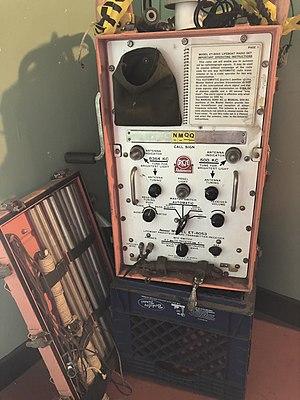
Emetteur-récepteur de détresse. Fréquences 500 kHz, 8364 kHz
La fréquence de 500 kHz est la fréquence de détresse et d'appel en radiotélégraphie Morse ’ pour les stations du service mobile maritime et aéronautique .) travaillant dans la bande comprise de 415 kHz à 526,5 kHz, avec une portée d'exploitation jusqu'à 1 000 km.